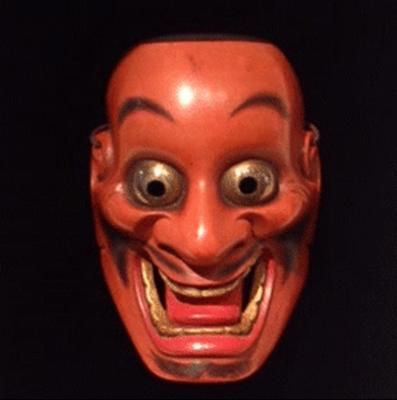
回答: 森泉